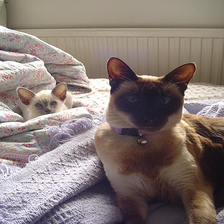
Species: cat
Breed: Siamese